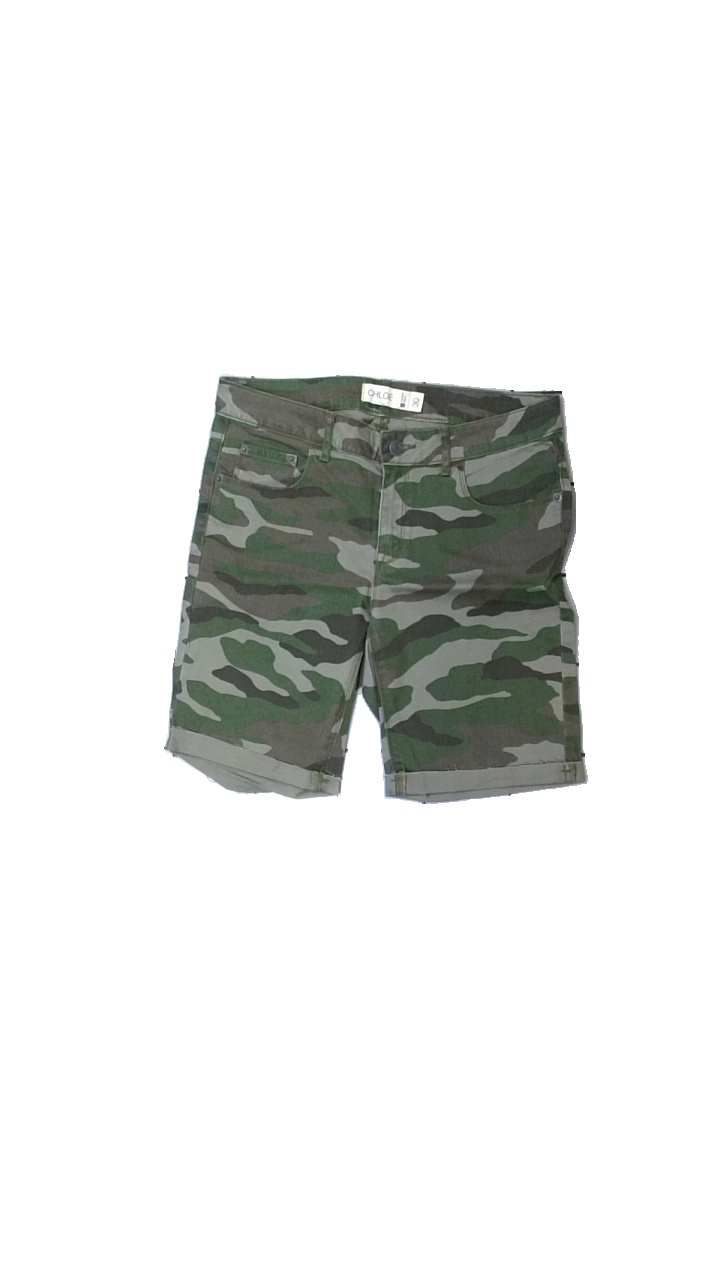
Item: Shorts (Ladies)
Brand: Gina Tricot
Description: camouflage mönstrade shorts
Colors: Green, Brown, Beige
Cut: Regular
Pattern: Other
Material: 100% cotton
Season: All
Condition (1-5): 5
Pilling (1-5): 5
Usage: Reuse
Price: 50-100